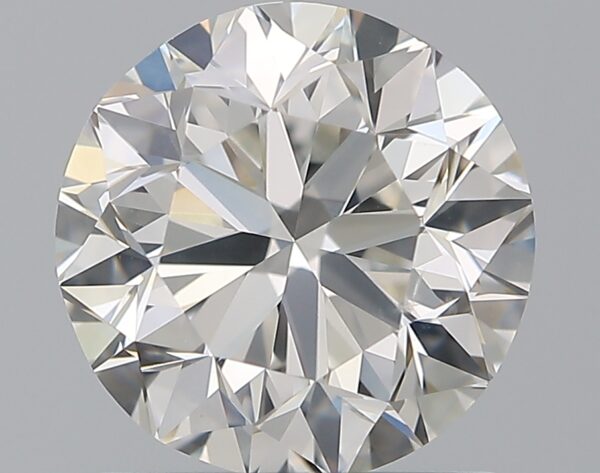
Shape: round
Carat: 1.5
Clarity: VS2
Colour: H
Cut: GD
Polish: EX
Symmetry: VG
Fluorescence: N
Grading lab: GIA
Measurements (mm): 7.01 x 7.08 x 4.64